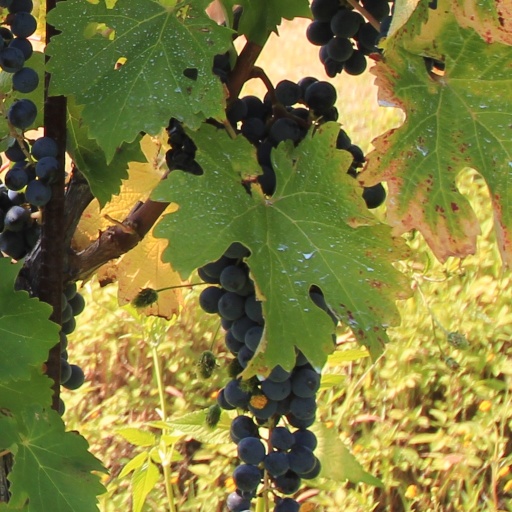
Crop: grape